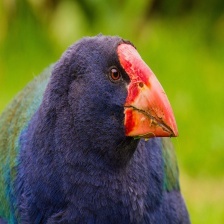
Species: TAKAHE
Scientific name: PORPHYRIO HOCHSTETTERI
ImageNet parent category: european_gallinule